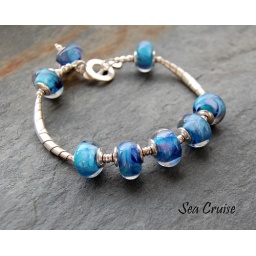
Gorgeous blue glass by Moon of Mixed Media Jewelry, with Hill Tribe silver.